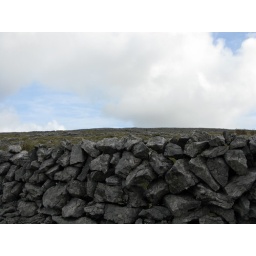
101 One of the many rock walls in the Burren